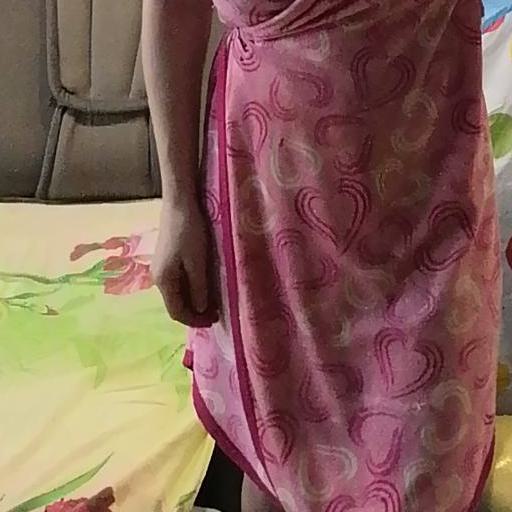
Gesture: no_gesture